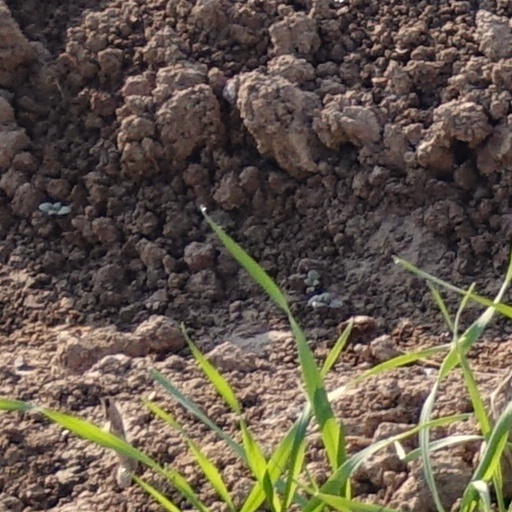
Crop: wheat